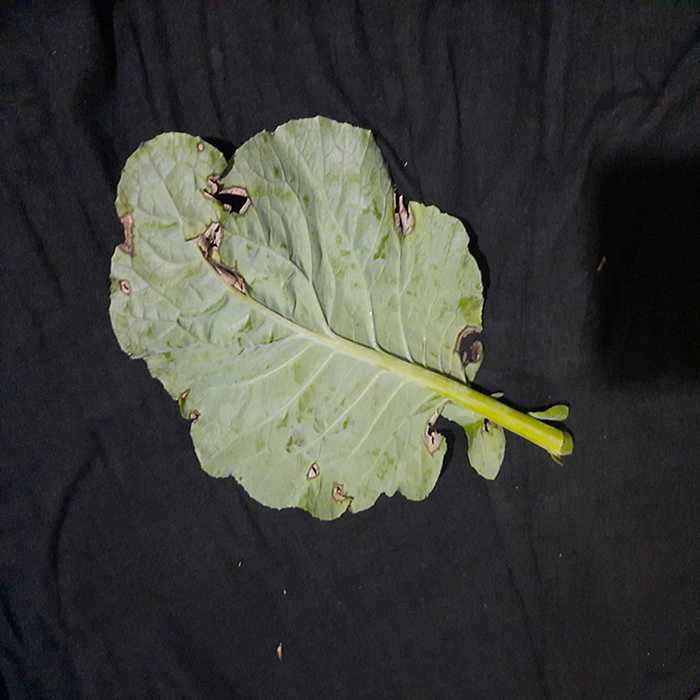
Plant: Cauliflower
Label: Downy mildew